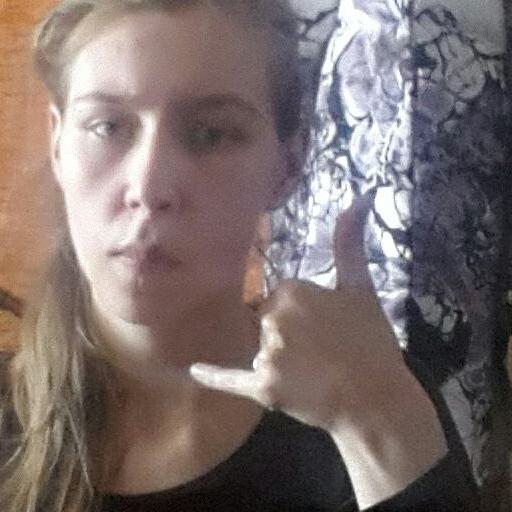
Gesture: call